RAF 4

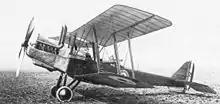
The Royal Aircraft Factory R.E.8

A preserved RAF 4a engine is on public display at the Science Museum (London).